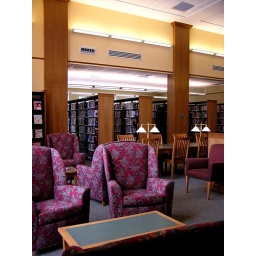
Although I don't visit the library in person very often, I frequently avail myself of its online references.